Sierra Vista, Arizona

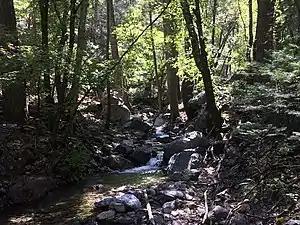
Ramsey Canyon

Sierra Vista is in southwestern Cochise County at (31.545498, −110.276500). It is bordered on the northwest by the much smaller town of Huachuca City.